John Pratt (archdeacon of Calcutta)

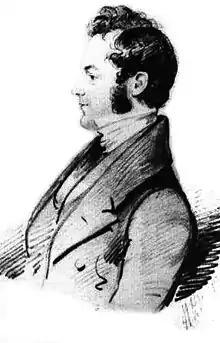
Sketch of John Henry Pratt in 1839

John Henry Pratt FRS (4 June 1809 – 28 December 1871) was a British clergyman, astronomer and mathematician. A Cambridge Apostle, he joined the British East India Company in 1838 as a chaplain and later became Archdeacon of Calcutta. Although nominated as Bishop of Calcutta, the decision was rescinded at the last moment with George Cotton being appointed to the position. A gifted mathematician who worked on problems of geodesy and earth science, he was approached by the Surveyor General of India to examine the errors in surveys resulting from the attraction of the plumb-line to the mass of the Himalayan mountains. This led him to develop a theory based on a fluid earth of crustal balance which became the basis for the isostasy principle. He died in India of cholera while on a visit to Ghazipur.